List of Perth Glory FC players

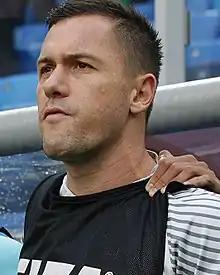
Danny Vukovic made 111 appearances with the club.

Perth Glory Football Club, an association football club based in Perth, was founded in 1996. They became the first and only Western Australian member admitted into the A-League Men in 2005, having spent their first eight seasons participating in the National Soccer League. The club's first team has competed in nationally and internationally organised competitions, and all players who have played in 100 or more such matches are listed below.